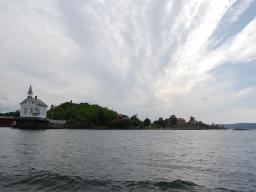
Label: Background_without_leaves